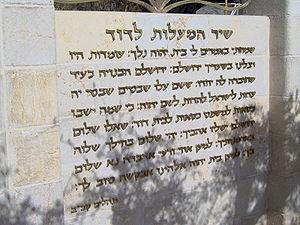
Les cantiques des degrés, également appelés psaumes graduels ou chants des montées, sont un ensemble de quinze psaumes qui commencent, à l’exception du Psaume 121/120, par les mots Shir hama'alot.
Le Nisi Dominus, RV 608, est une cantate sacrée du XVIIIᵉ siècle, d'Antonio Vivaldi.